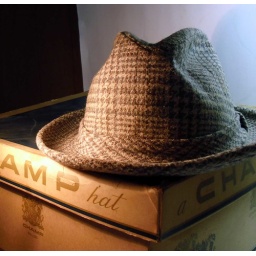
Mad men styling vintage gray plaid fedora or trilby hat by Botany 500